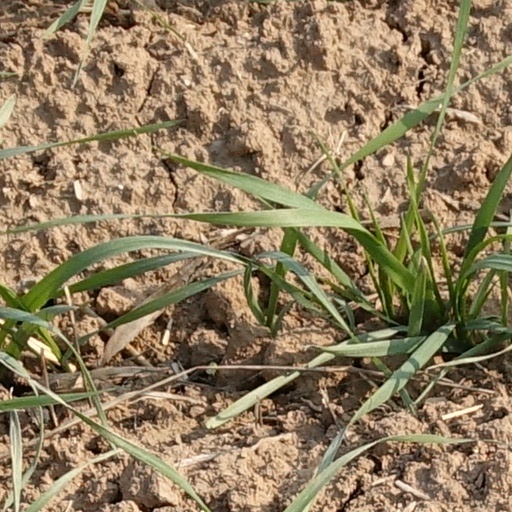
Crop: wheat